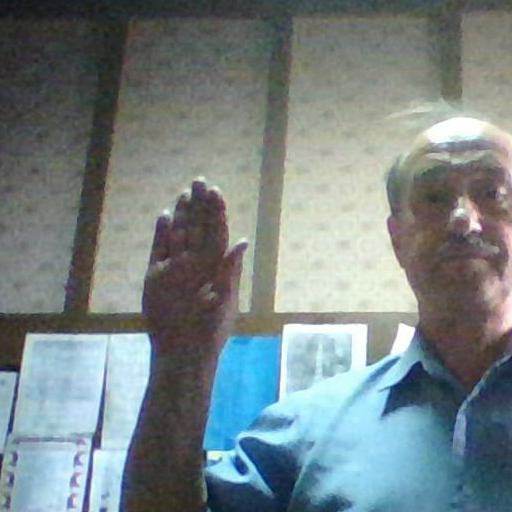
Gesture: stop